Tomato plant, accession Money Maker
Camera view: horizontal (90 deg, fisheye); turntable rotation: 150 degrees
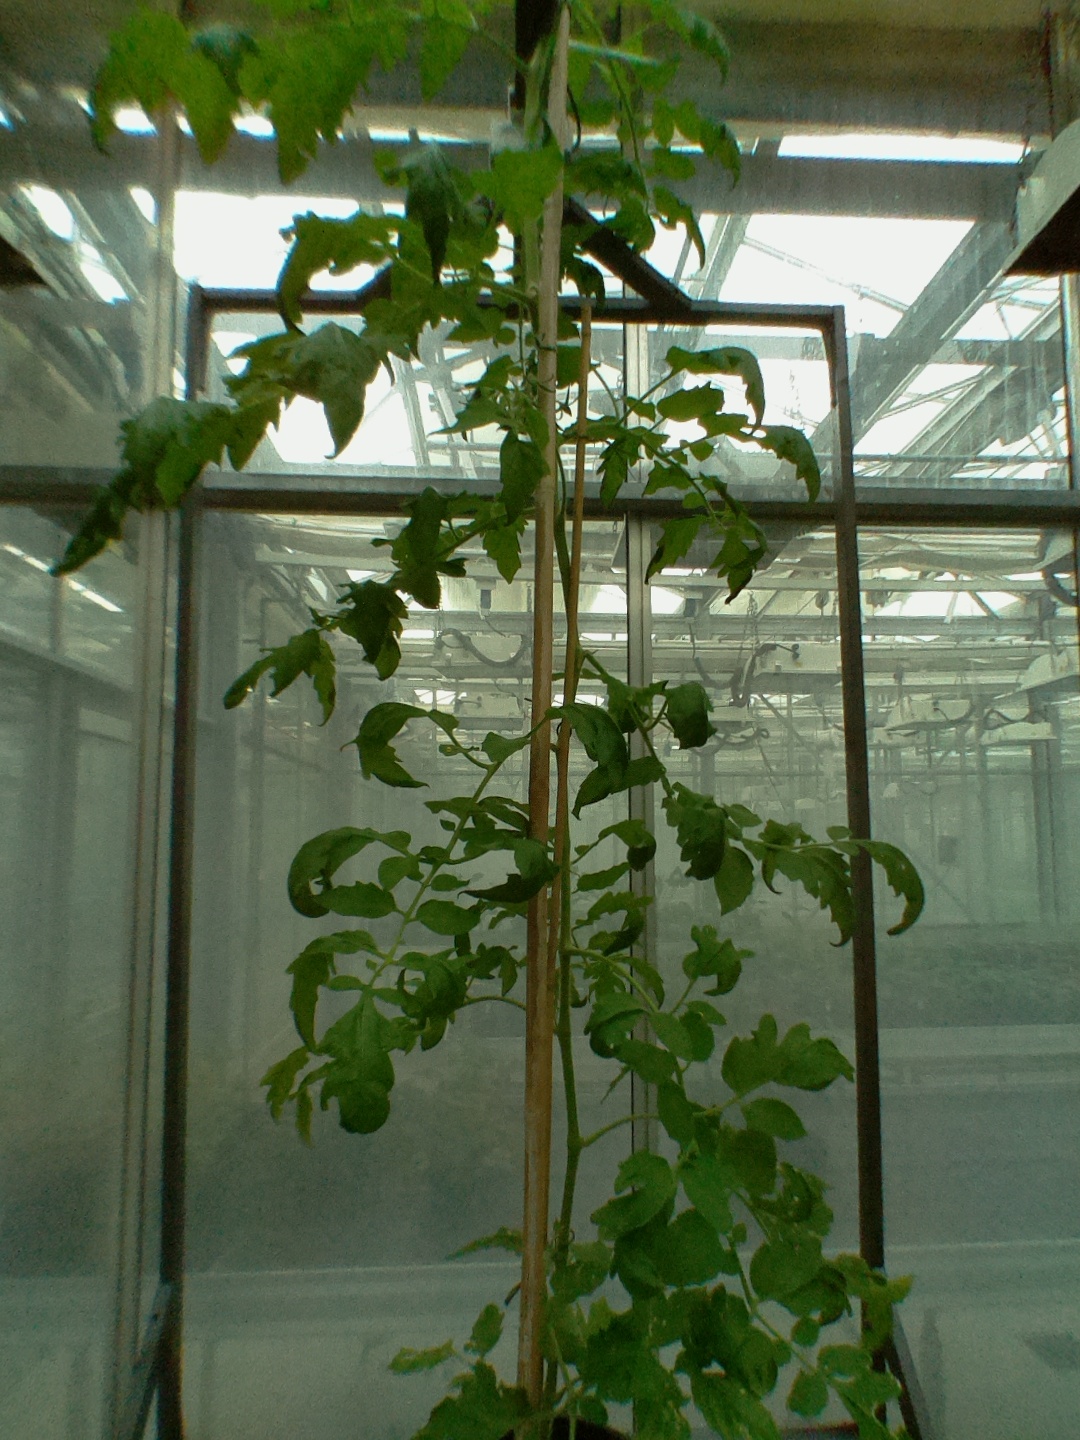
BBCH growth stage 70: Fruits at the main stem or branches visibles